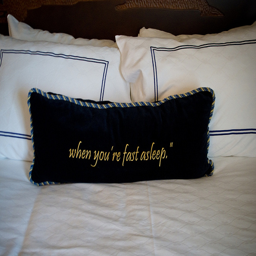
An embroidered pillow sitting on top of a bed.
A black pillow is laying on an all white bed.
A black monogramed pillow lies on a white bed.
A bed with two pillows and one decorative pillow with a cute saying.
BLACK PILLOW WITH A SAYING ON IT, PROPPED UP AGAINST WHITE PILLOWS WITH BLACK BORDER